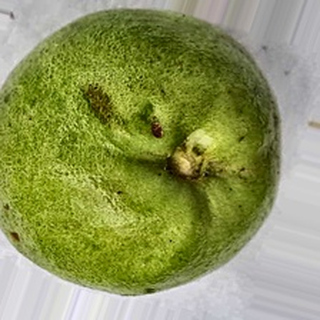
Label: guava_fruit_fly